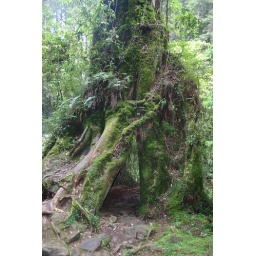
Giant tree in the forest at Alishan